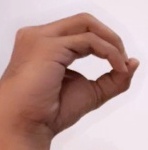
ASL sign: O